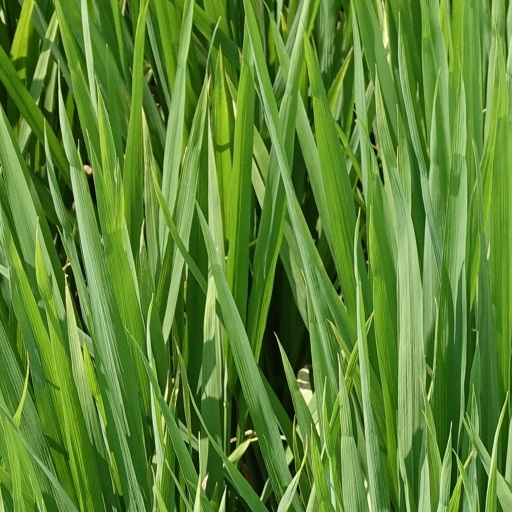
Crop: rice